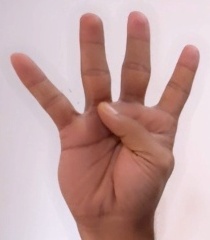
ASL sign: 4